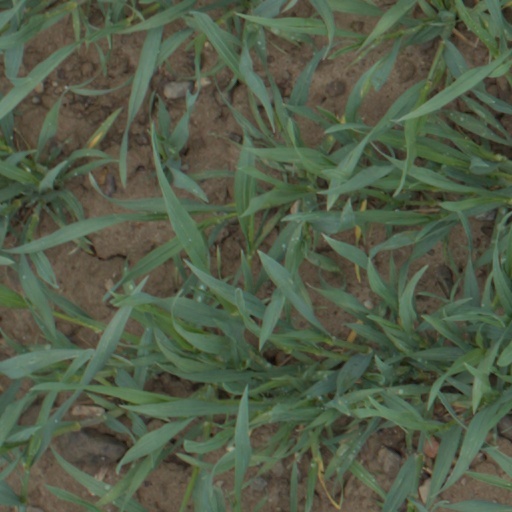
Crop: wheat